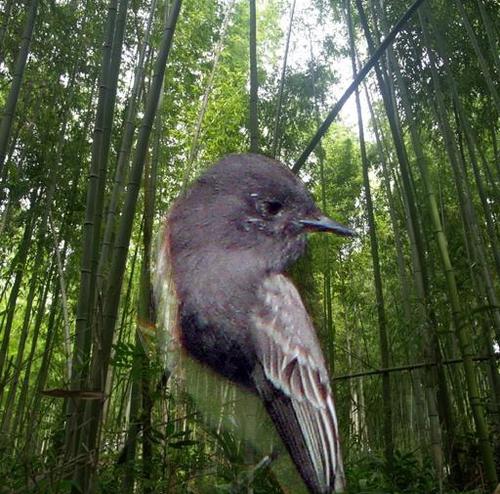
Bird species: Sayornis
Bird type: landbird
Background: land